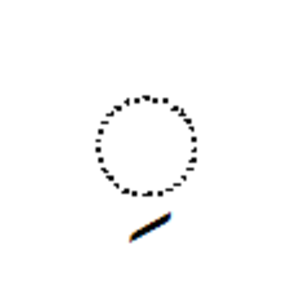
Le kasra est un signe diacritique de l’écriture arabe indiquant la vocalisation brêve [i] de la lettre qu’il modifie. Il est composé d’un trait placé au-dessous de la lettre.